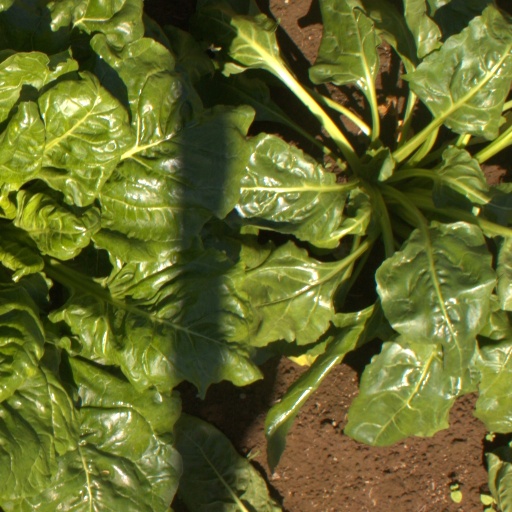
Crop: sugar beet